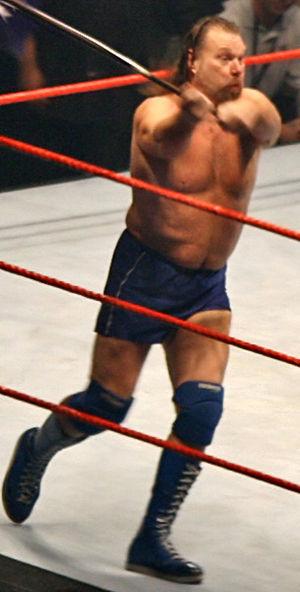
Royal Rumble 1988 est le premier Royal Rumble, évènement de catch de la World Wrestling Federation. Il a eu lieu le 24 janvier 1988 au Copps Coliseum de Hamilton, Ontario, Canada.